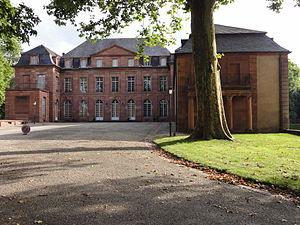
Cet article recense de manière non exhaustive les châteaux, maisons fortes, mottes castrales, situés dans le département français du Bas-Rhin. Il est fait état des inscriptions et classements au titre des monuments historiques.
Cet article recense les monuments historiques français classés en 1940.
Suzanne de Dietrich, née le 29 janvier 1891 à Niederbronn-les-Bains et morte le 24 janvier 1981 à Strasbourg, est une théologienne protestante d'origine alsacienne, engagée en faveur de l'œcuménisme. Elle a participé à la fondation en 1939 de La Cimade, Comité inter-mouvements auprès des évacués.